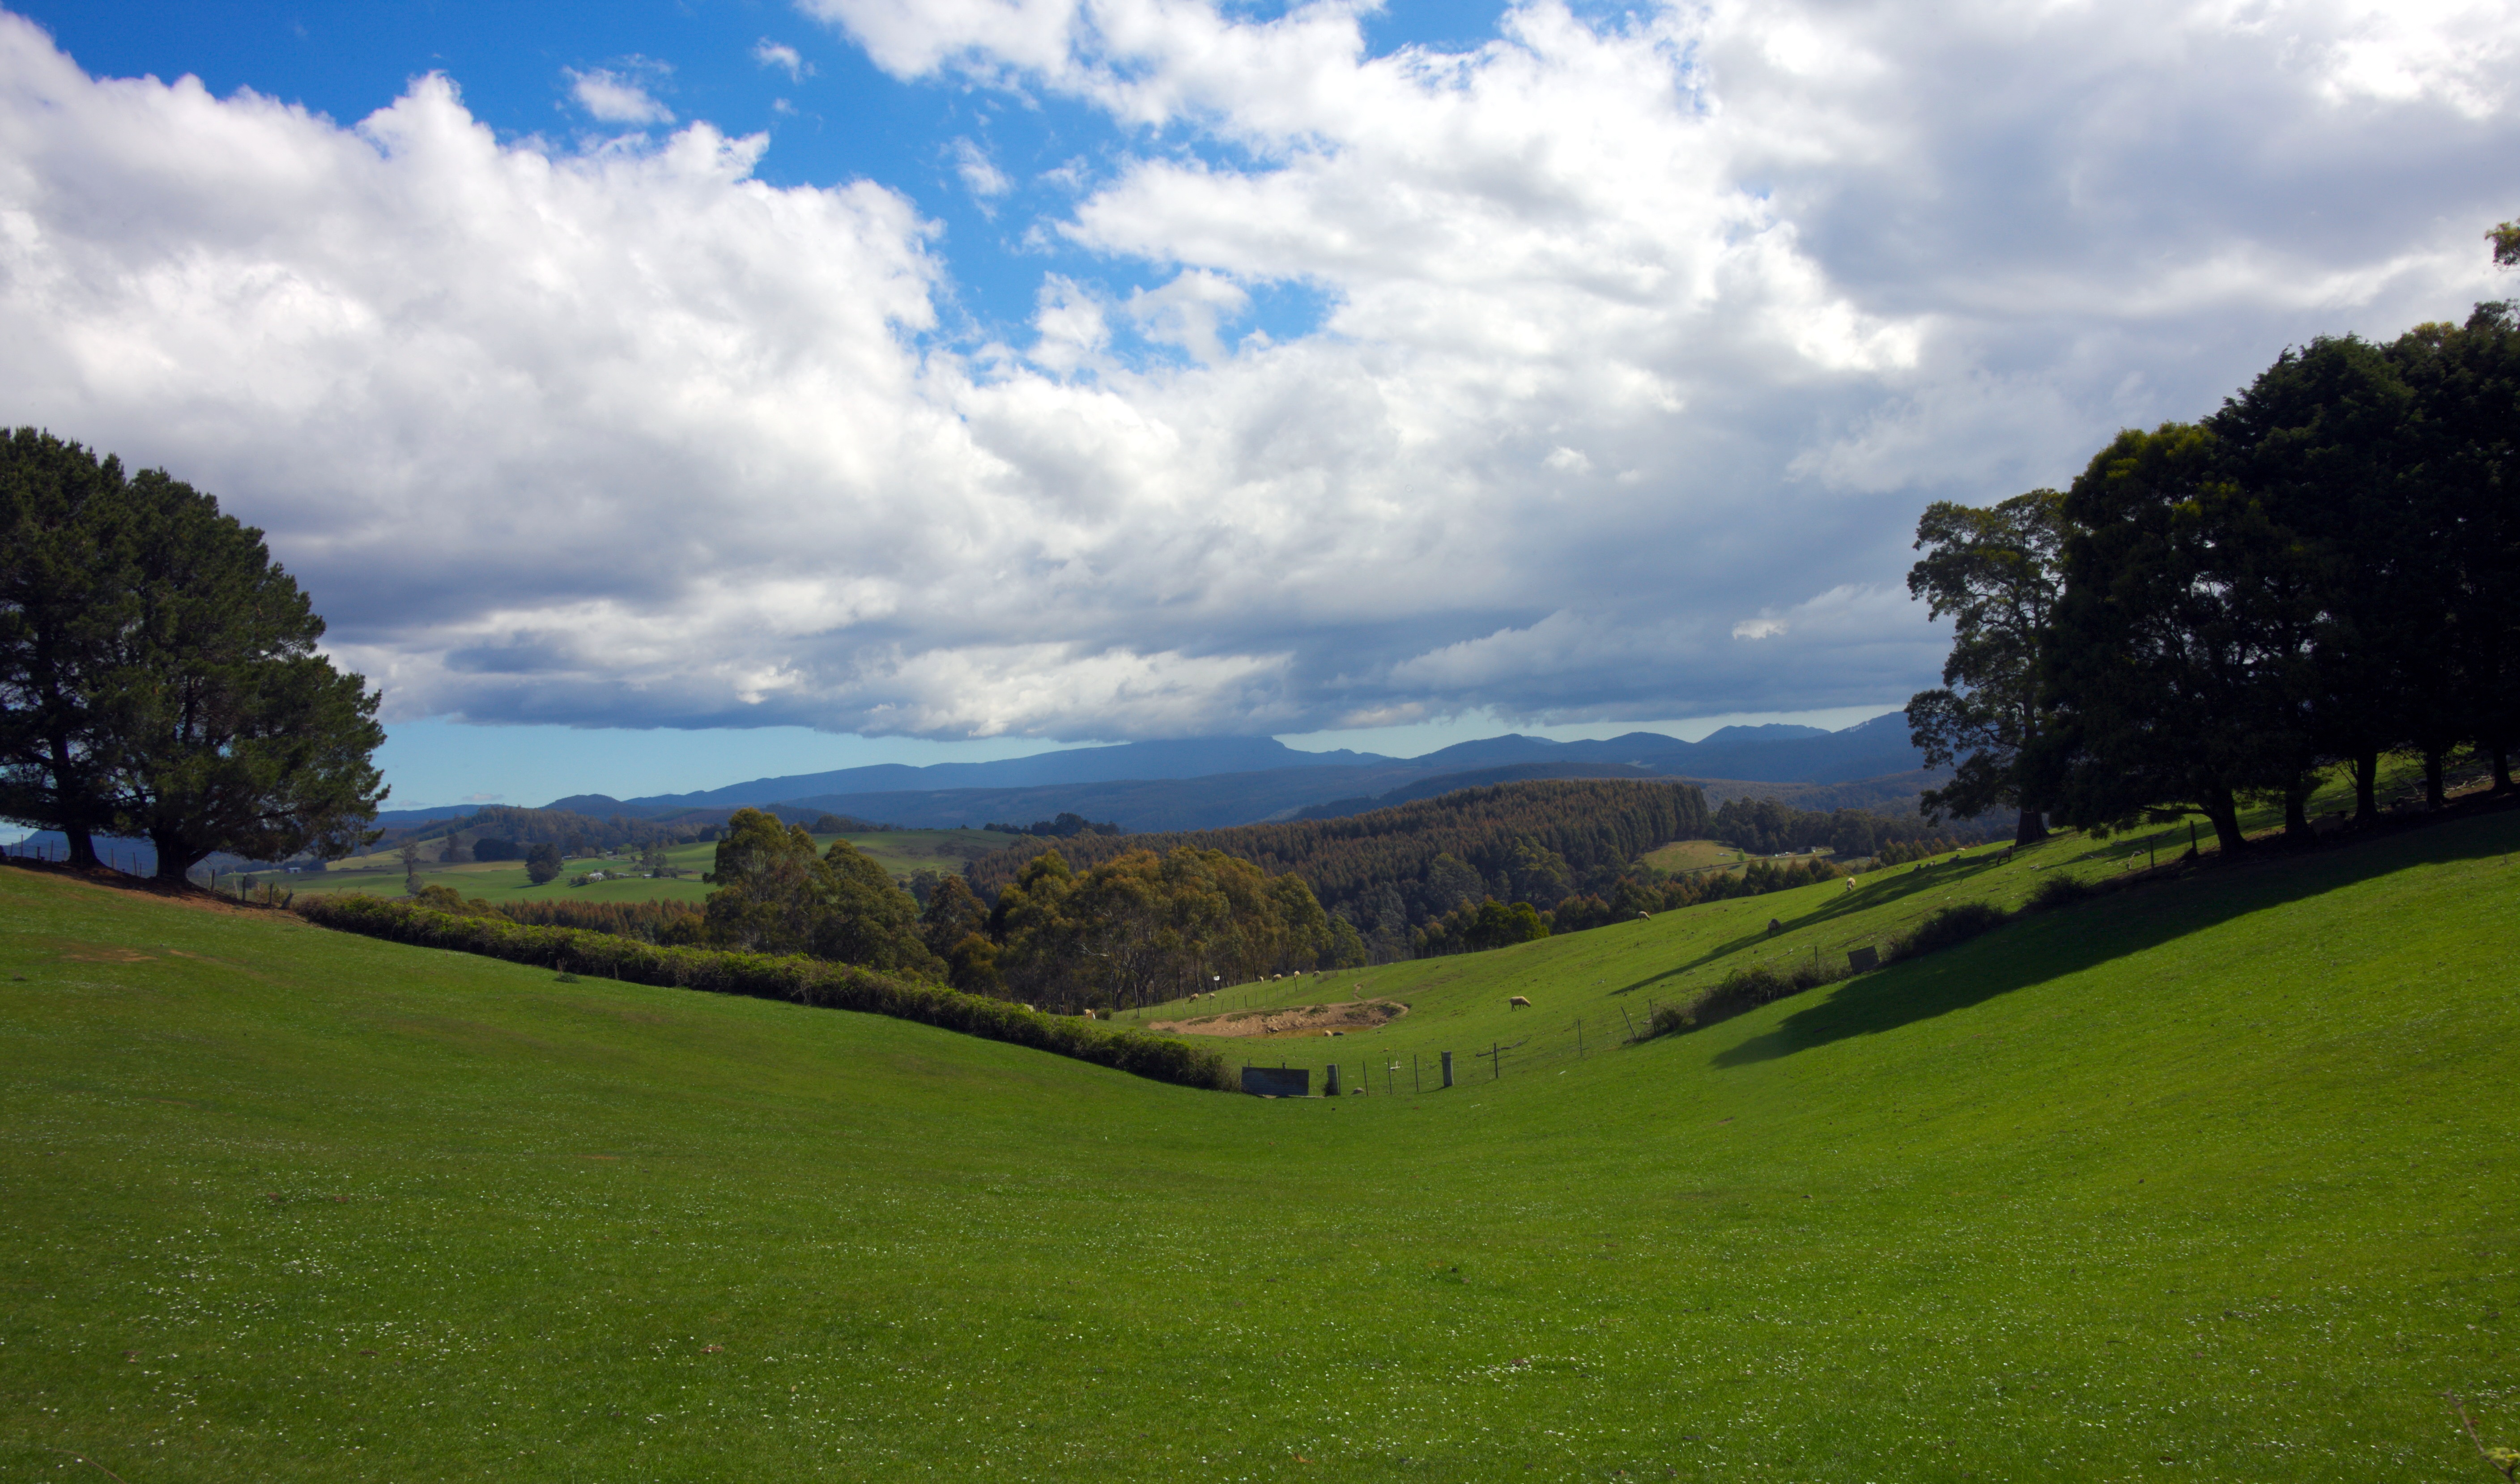
landscape, tree, nature, grass, mountain, cloud, structure, sky, field, lawn, meadow, hill, mountain range, green, pasture, plain, golf course, golf club, grassland, plateau, rural area, mountainous landforms, sport venue